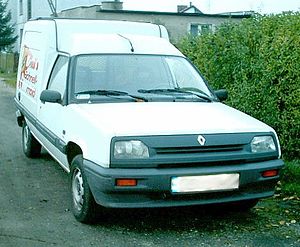
Renault Rapid / Modelserier
Renault Rapid var et leisure activity vehicle fra den franske bilfabrikant Renault, som kom på markedet i marts 1986 som efterfølger for de meget succesfulde modeller Renault 4 F4 og F6. Ud over betegnelsen Rapid blev modellen i bl.a. Frankrig, Spanien, Østrig, Schweiz og Italien også solgt som Renault Express, og i Storbritannien og Irland som Renault Extra.